Cleveland Abbe House

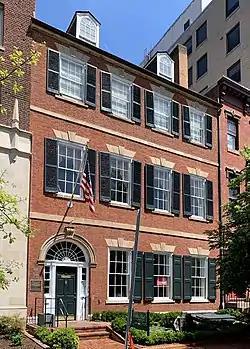
Cleveland Abbe House in 2022

The Cleveland Abbe House, also known as the Timothy Caldwell House and Monroe-Adams-Abbe House, is a historic house at 2017 "I" Street NW in Washington, D.C. Built in 1805, it is an excellent example of Federal period architecture. It has had a series of distinguished residents. Most notable are James Monroe, who occupied it as United States Secretary of War and as President of the United States while the White House was restored after the War of 1812, and historian Henry Adams. However, it was designated a National Historic Landmark in 1975 for its association with meteorologist Cleveland Abbe (1838–1916), the founder of the National Weather Service, who lived here from 1877 until his death. It is now home to the Arts Club of Washington.